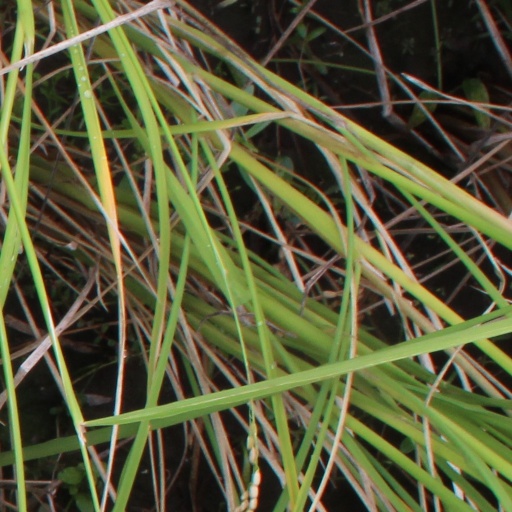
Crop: rice